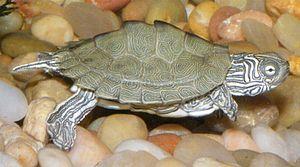
Graptemys caglei est une espèce de tortue de la famille des Emydidae.